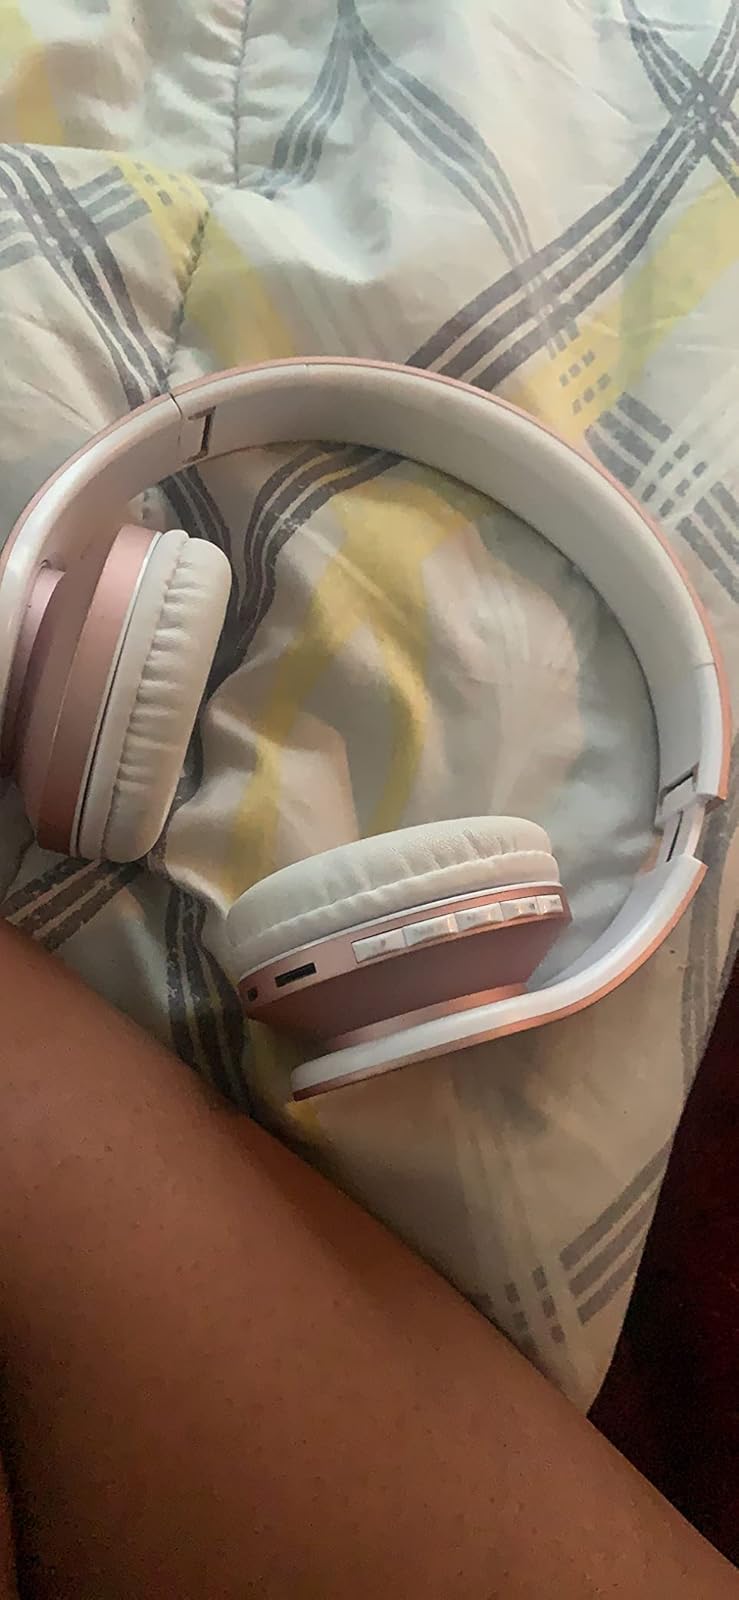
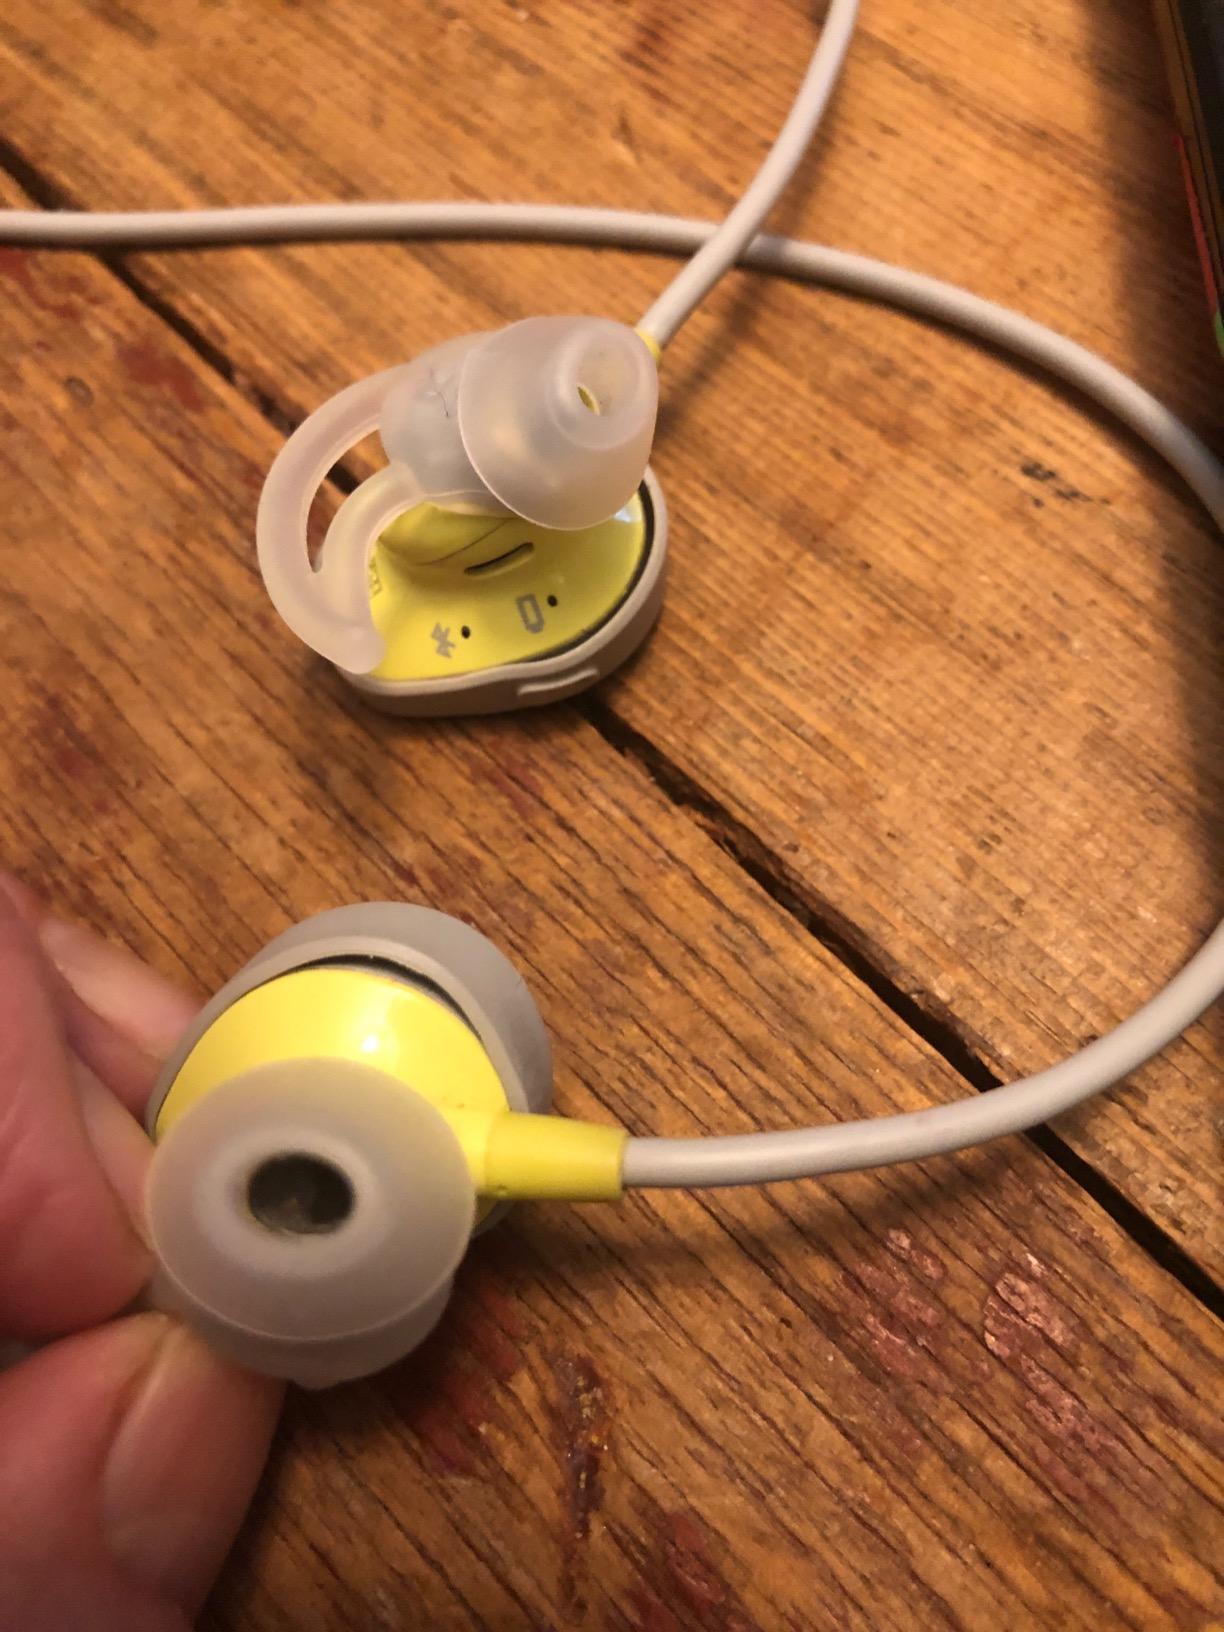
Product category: headphones
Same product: no